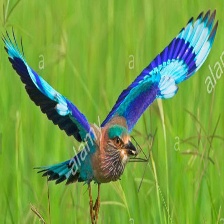
Species: INDIAN ROLLER
Scientific name: CORACIAS BENGHALENSIS